Rostock-Kassebohm station

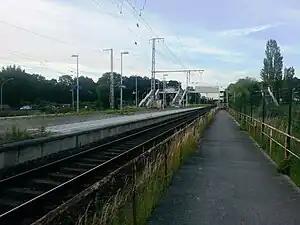
2017

Rostock-Kassebohm station is a railway station in the town of Rostock, Mecklenburg-Vorpommern, Germany.